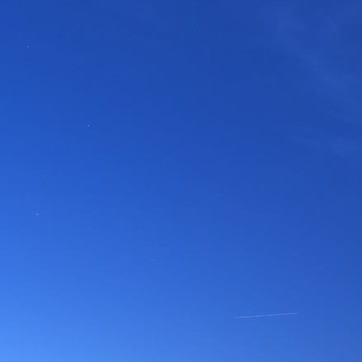
Material: sky